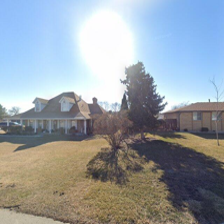
Label: streetView